Freu dich, Erd und Sternenzelt

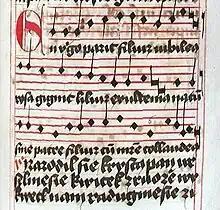
"En virgo parit filium" – "Narodil se Kristus pán", oldest document of the song in Latin and Czech, Gradual held by the Czech Silver Museum, c. 1500

"Freu dich, Erd und Sternenzelt" (Be joyful, Earth and canopy of stars) is a German Christmas carol. The text and melody are based on the Czech carol "Narodil se Kristus pán" (Lord [Jesus] Christ is born), which was derived around 1500 from a Latin model, "En Virgo parit filium", The Czech song is regarded as a popular Czech carol.